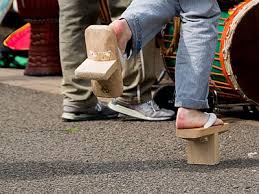
Label: Clog